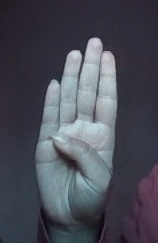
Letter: kaaf